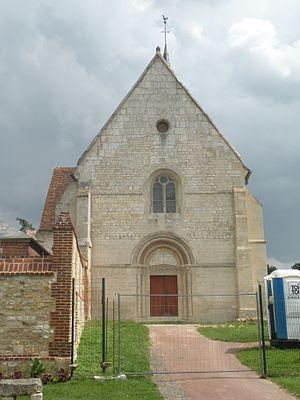
église Notre-Dame de Rémérangles
Rémérangles est une commune française située dans le département de l'Oise en région Hauts-de-France.